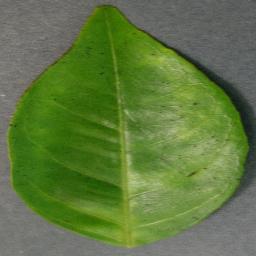
Label: Orange___Haunglongbing_(Citrus_greening)